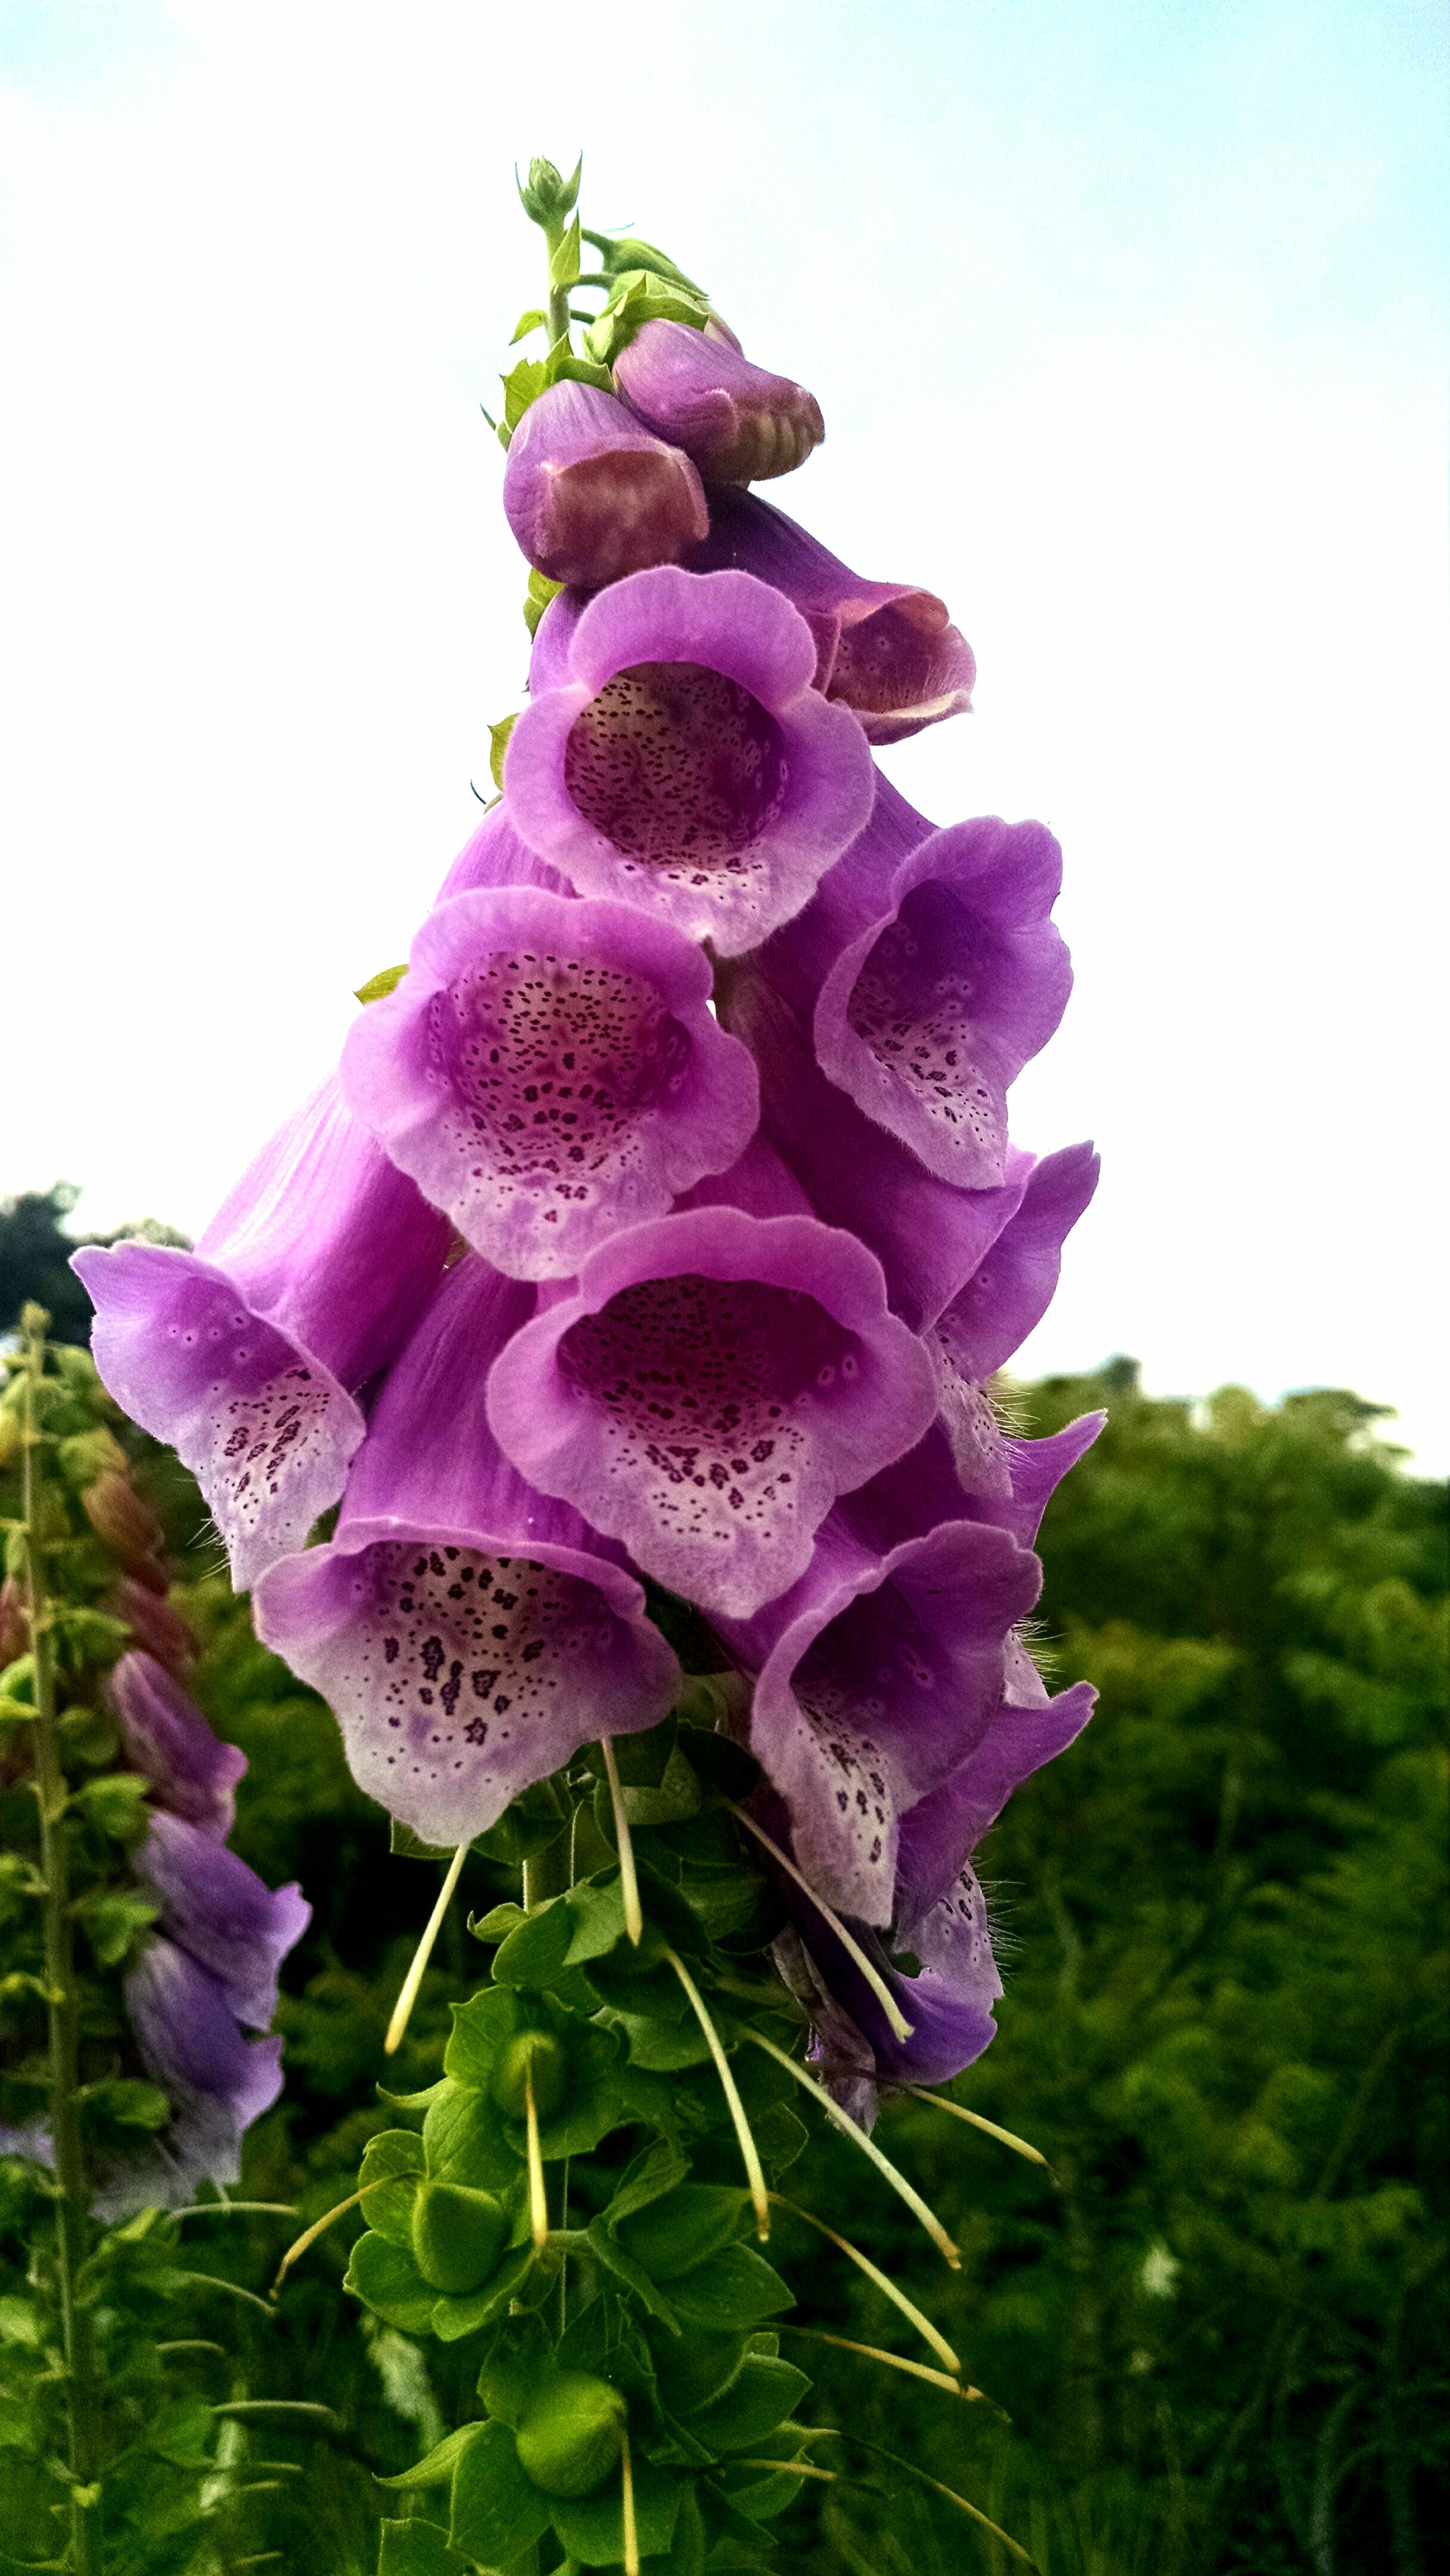
nature, blossom, plant, flower, purple, petal, bloom, botany, pink, flora, digitalis, flowering plant, land plant